Iranian peoples

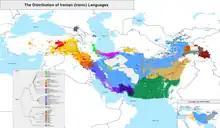
Geographic distribution of modern Iranian languages

Some of the Saka-Scythian tribes in Central Asia would later move further southeast and invade the Iranian Plateau, large sections of present-day Afghanistan and finally deep into present day Pakistan (see Indo-Scythians). Another Iranian tribe related to the Saka-Scythians were the Parni in Central Asia, and who later become indistinguishable from the Parthians, speakers of a northwest-Iranian language. Many Iranian tribes, including the Khwarazmians, Massagetae and Sogdians, were assimilated and/or displaced in Central Asia by the migrations of Turkic tribes emanating out of Xinjiang and Siberia.